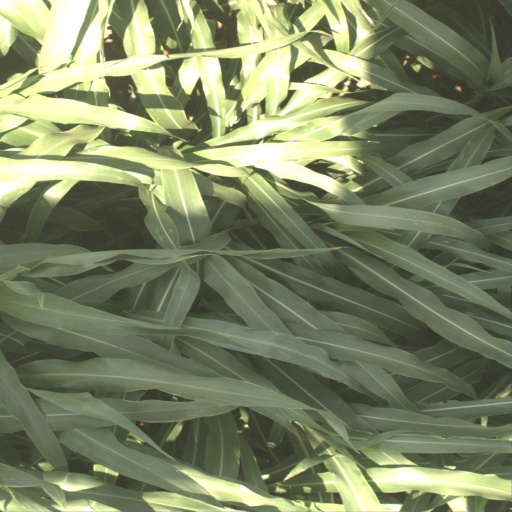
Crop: sorghum